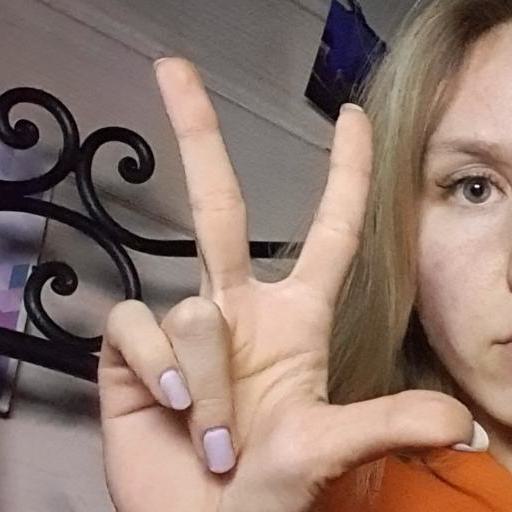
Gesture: three2